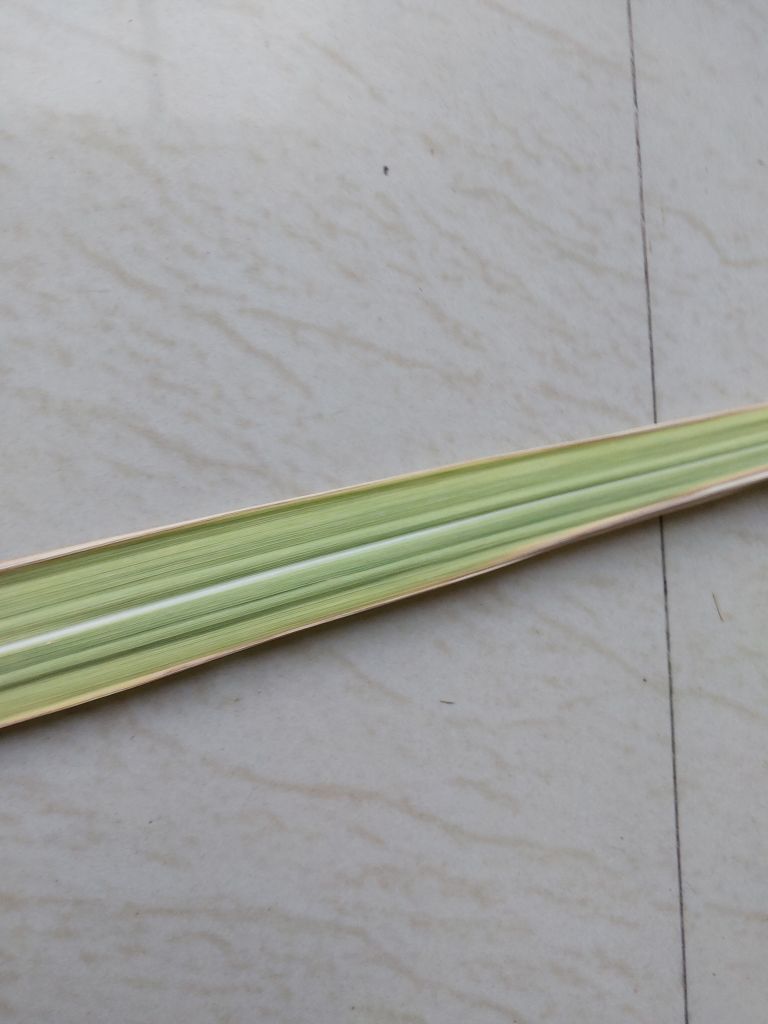
Label: Yellow Leaf